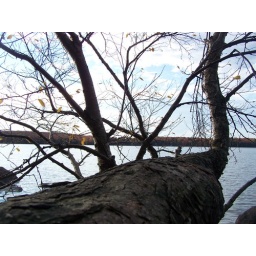
A tree grows horizontally over water at Cranberry Lake, Adirondacks, New York.